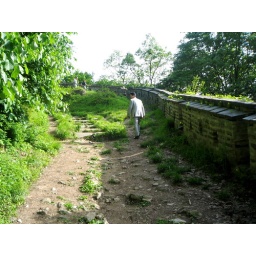
This fortress wall dates back to the 7th century. People wear shiny suits in the mountains!